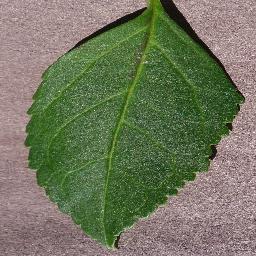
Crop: cherry
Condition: (including_sour)_healthy